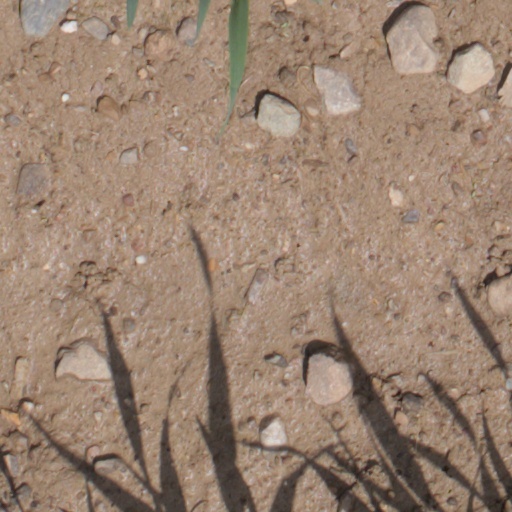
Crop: wheat